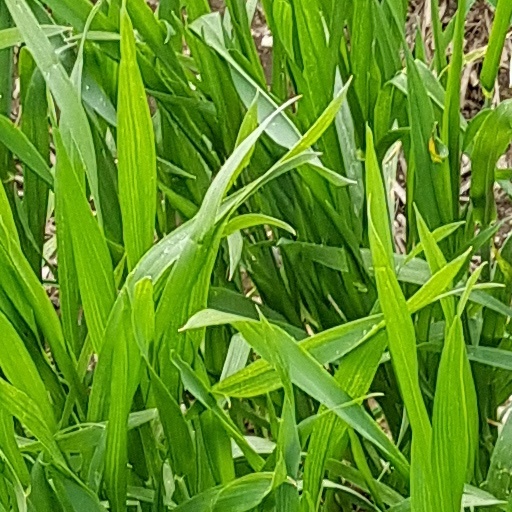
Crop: wheat